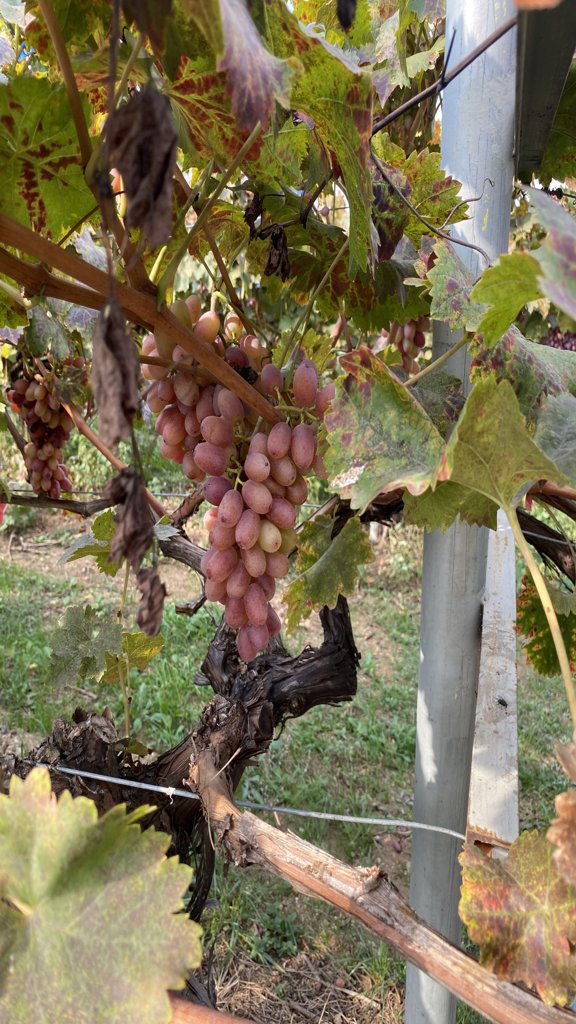
Berries visible: 113
Grape clusters: 2